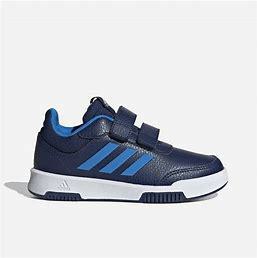
Brand: Adidas
Model: Tensaur